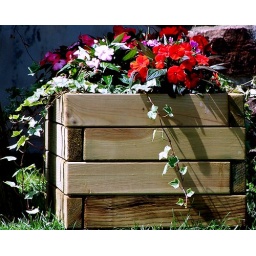
Flowers in a wooden box